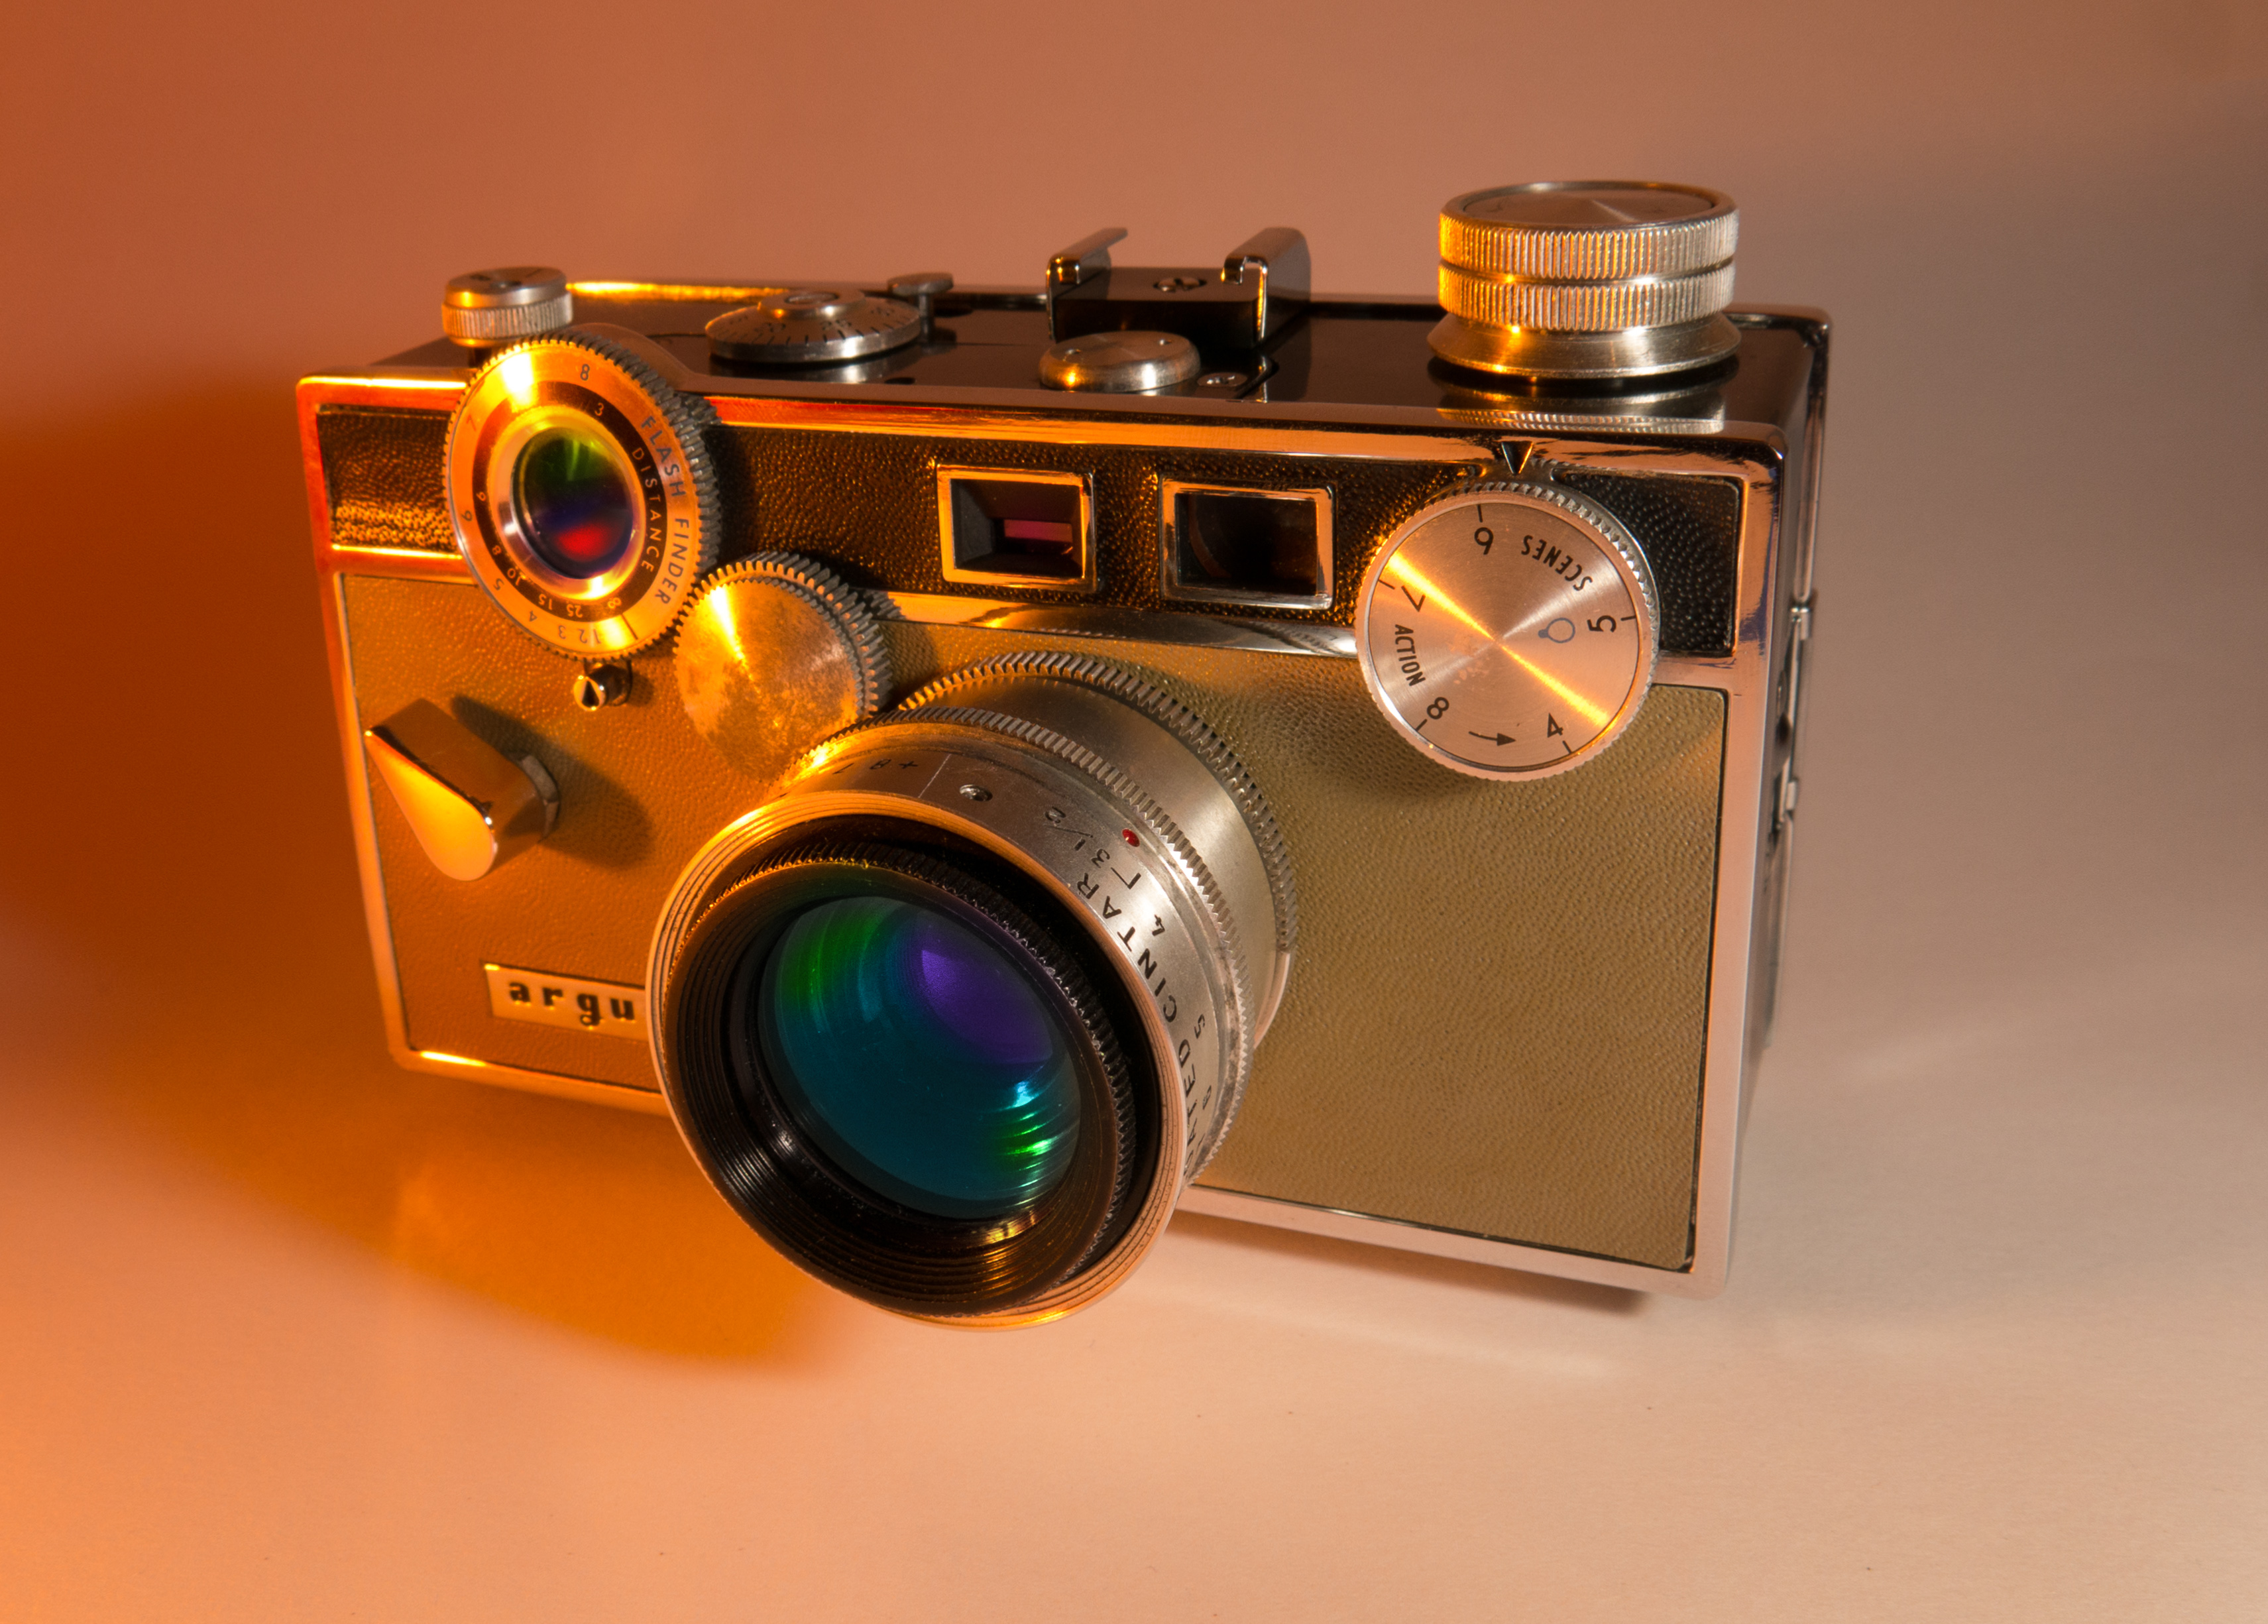
camera, vintage, lens, color, yellow, product, reflex camera, digital camera, electronics, camera lens, 135, 365, argus, 2013inphotos, 1940s, c3, digital slr, single lens reflex camera, cameras optics, mirrorless interchangeable lens camera